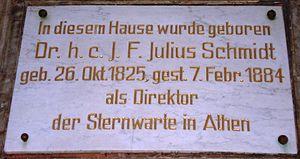
Johann Friedrich Julius Schmidt était un astronome, sélénographe et géophysicien allemand.